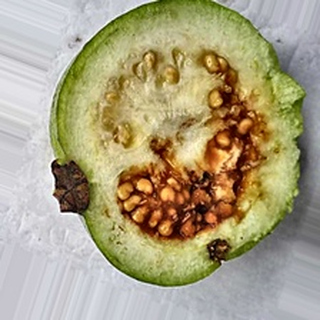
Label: guava_fruit_fly